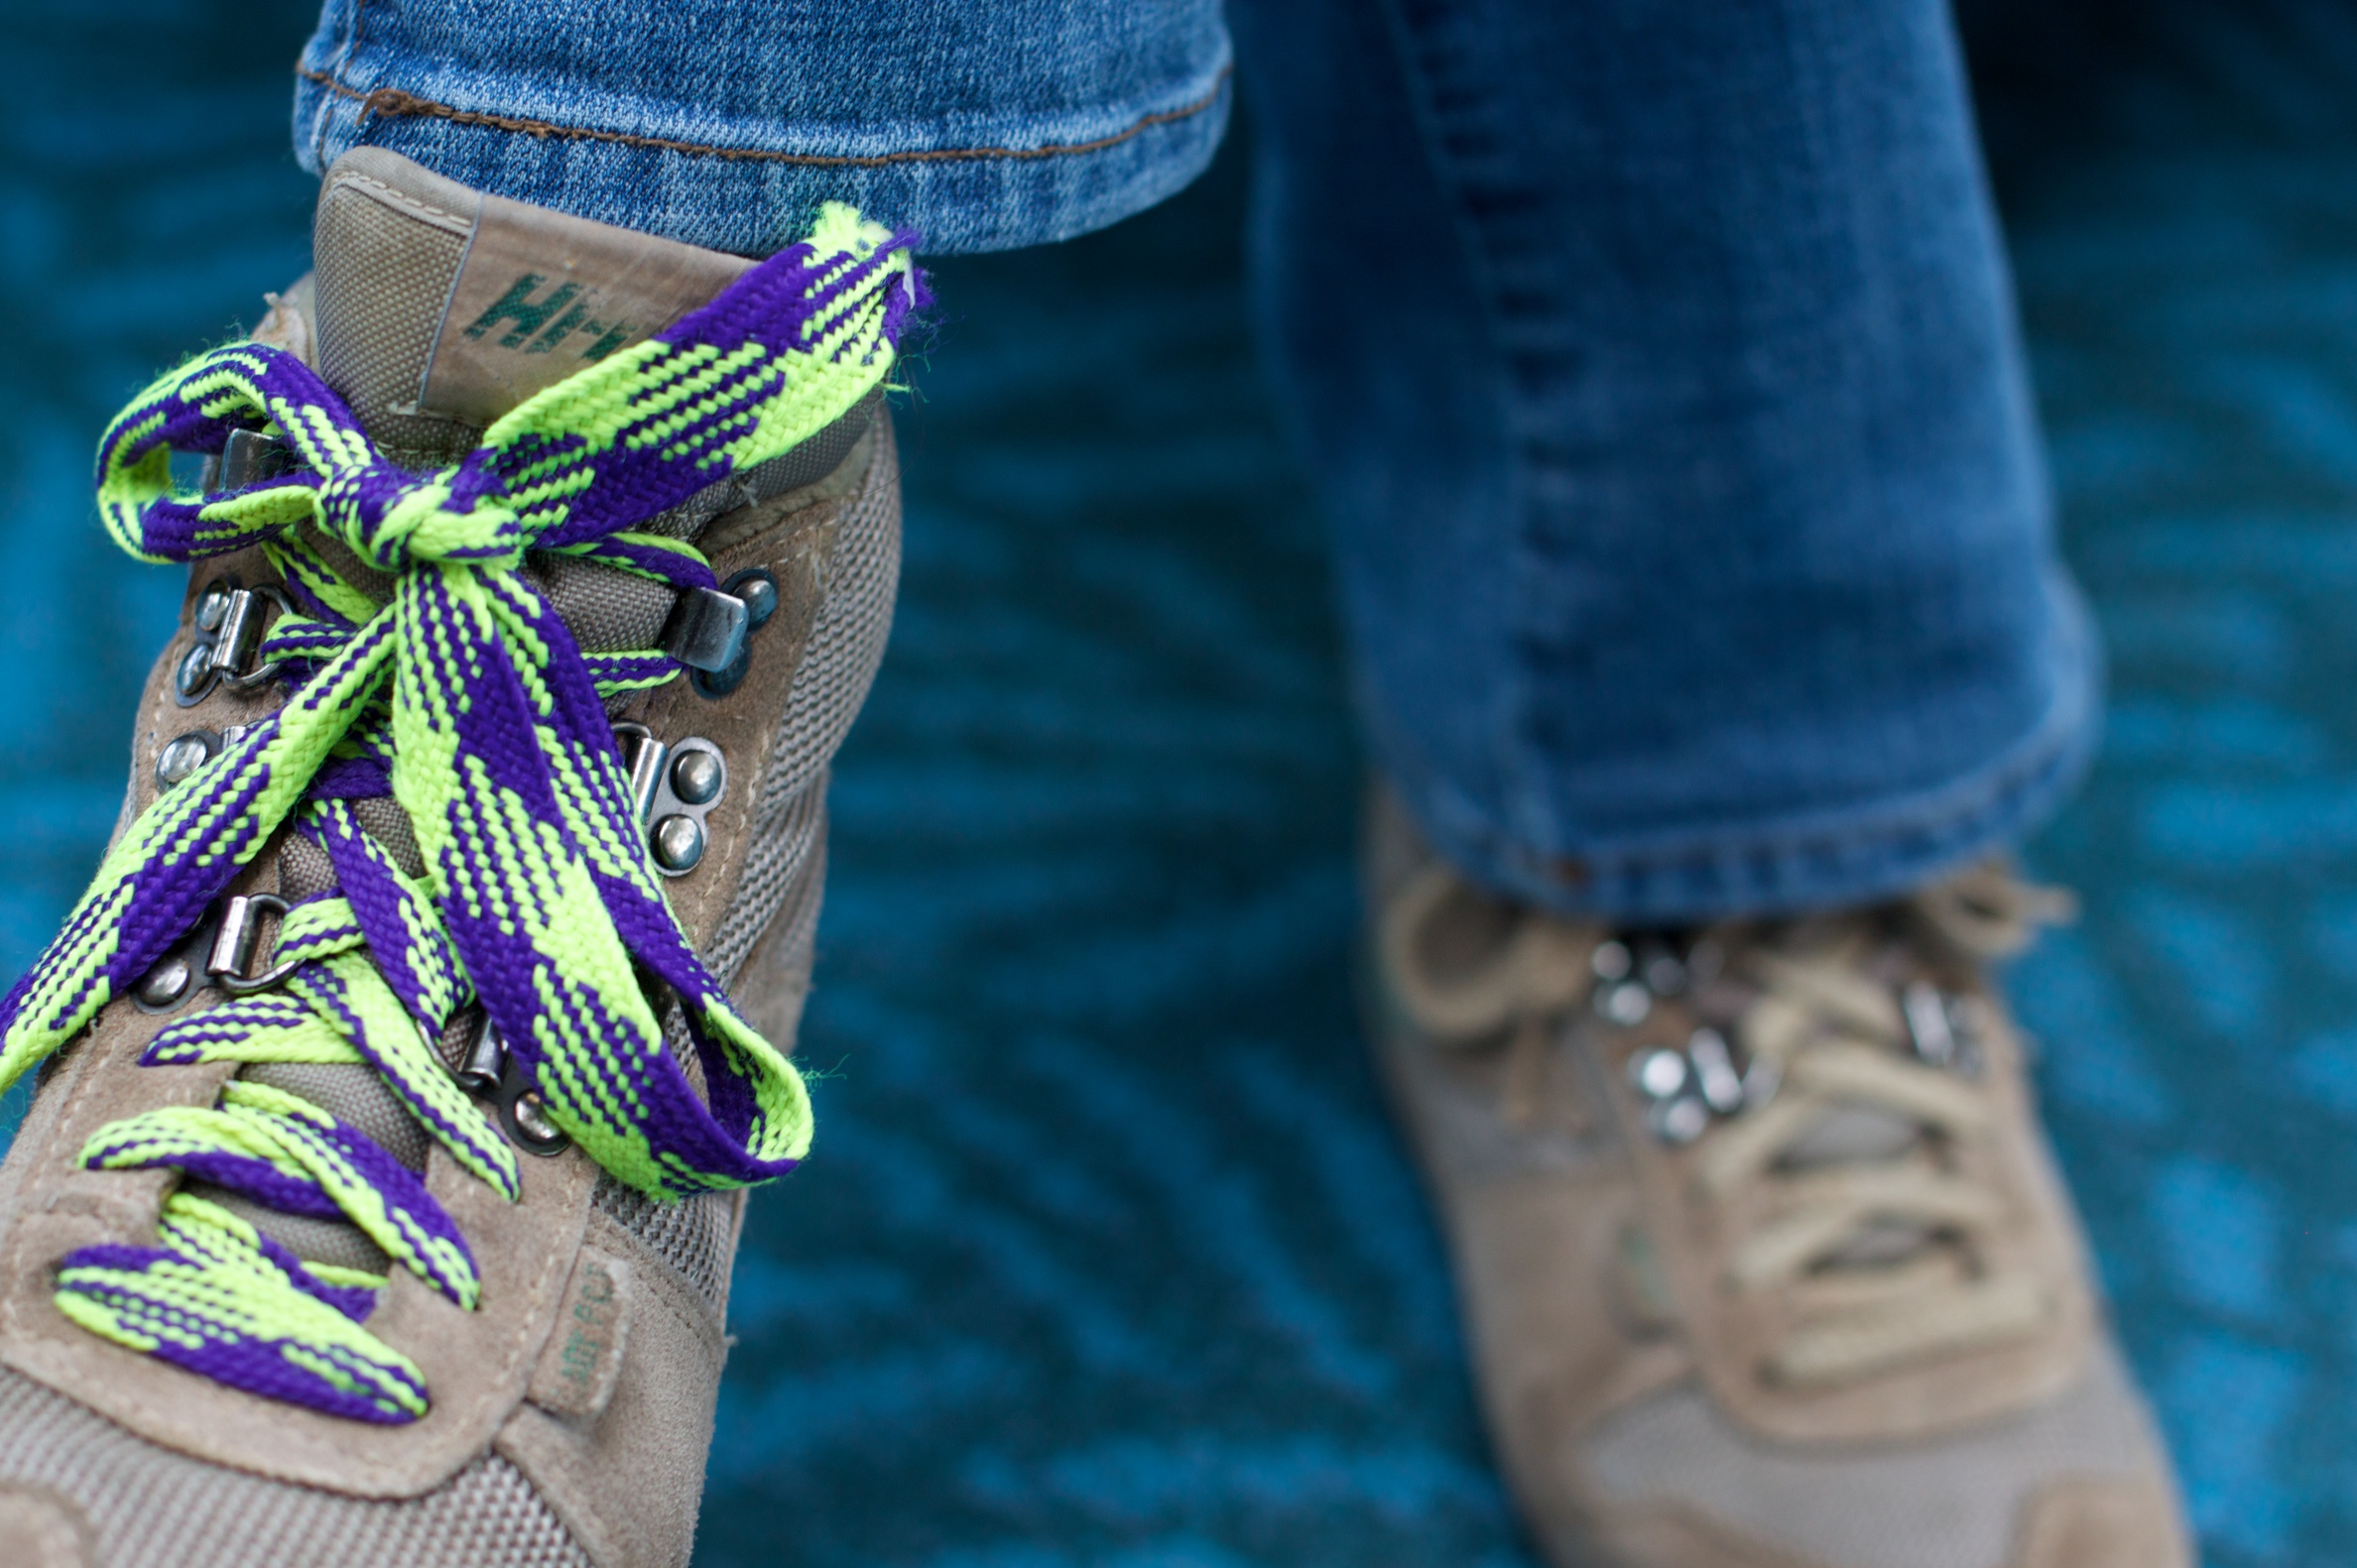
shoe, leg, spring, color, fashion, blue, sneakers, footwear